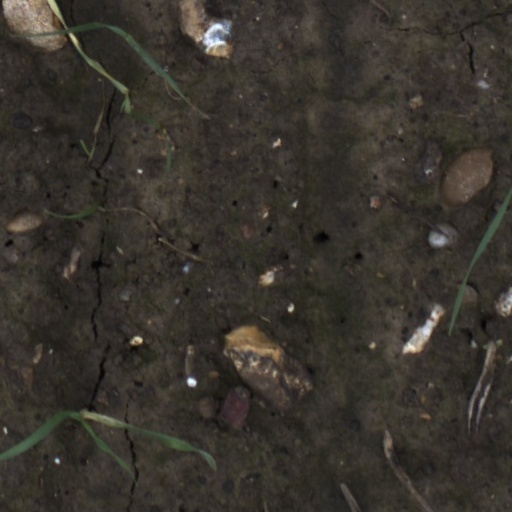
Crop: wheat